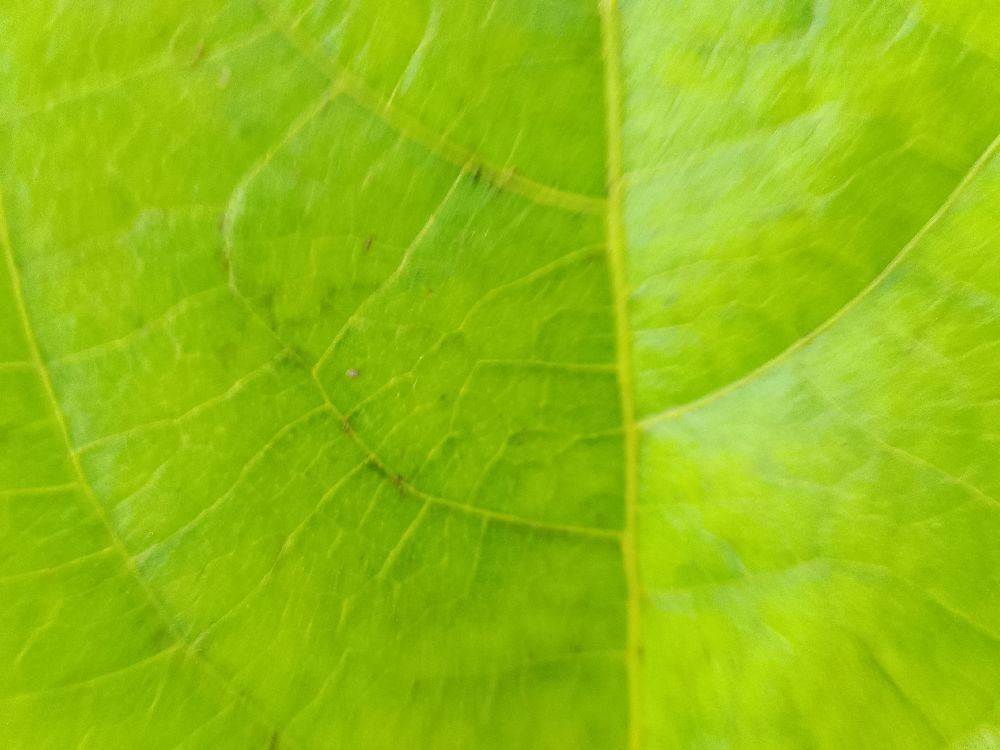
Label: healthy